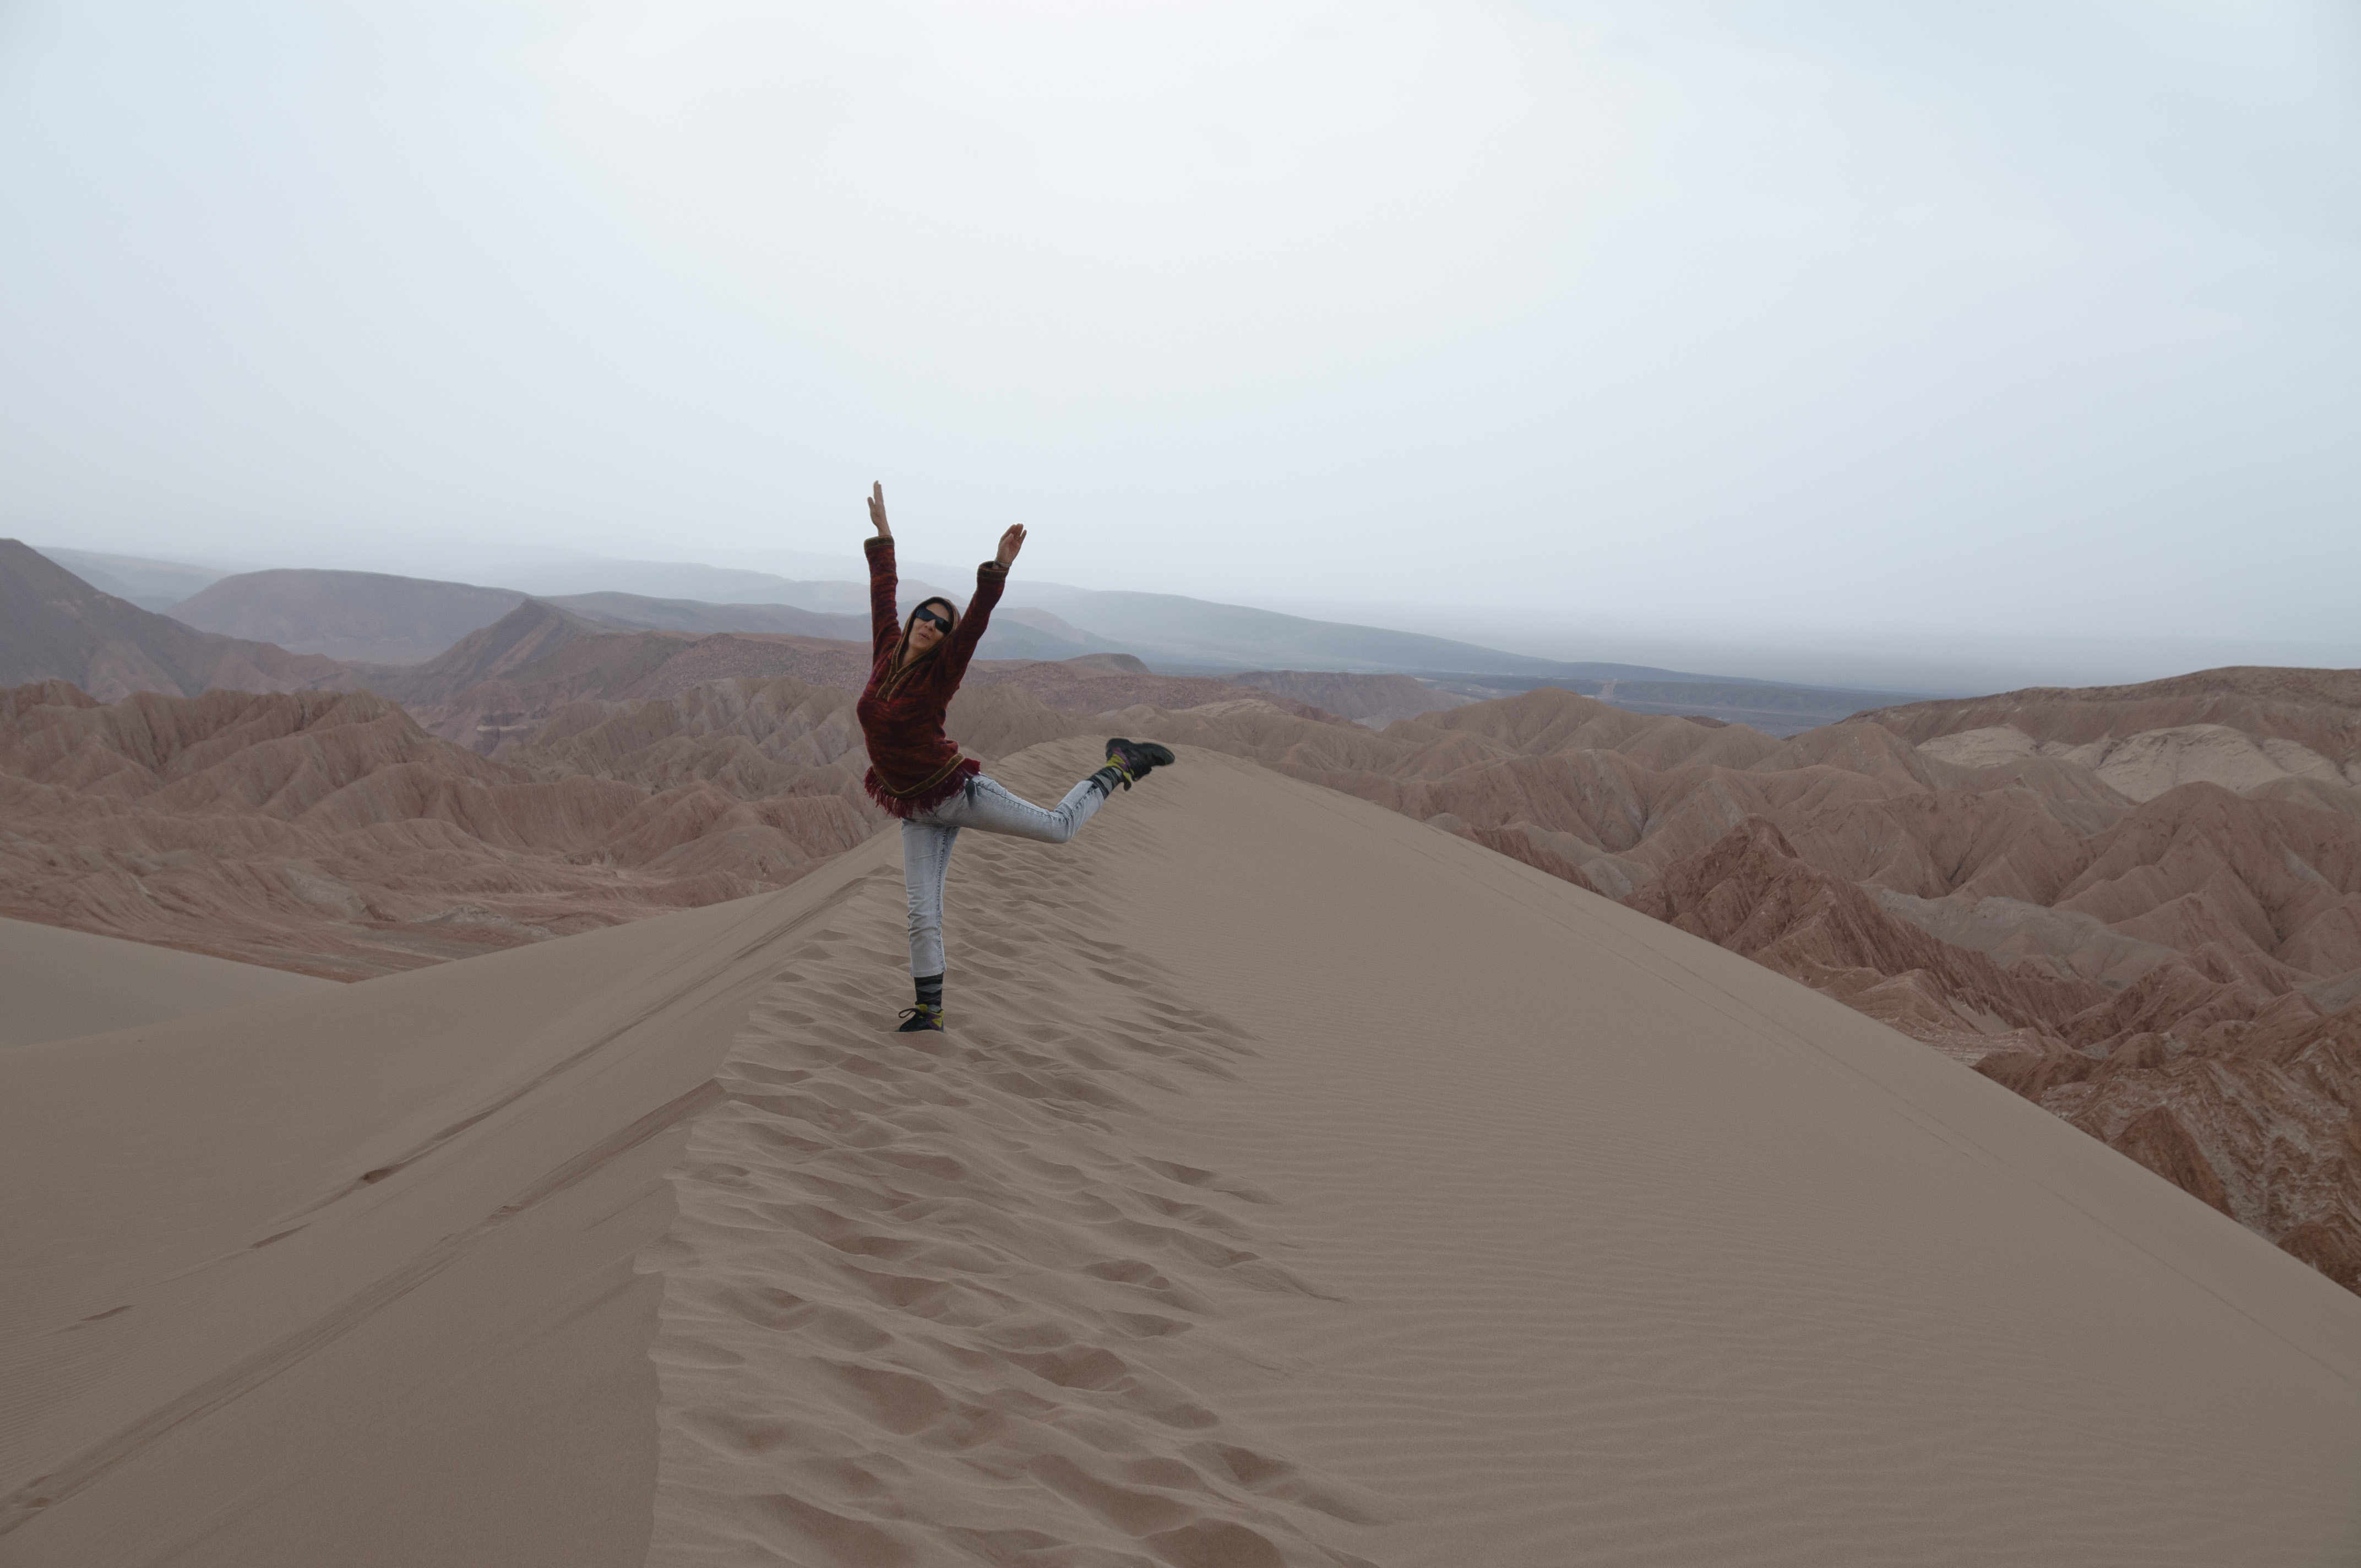
landscape, sand, desert, dune, nikon, chile, habitat, wadi, sanpedrodeatacama, d300, landform, erg, natural environment, geographical feature, aeolian landform